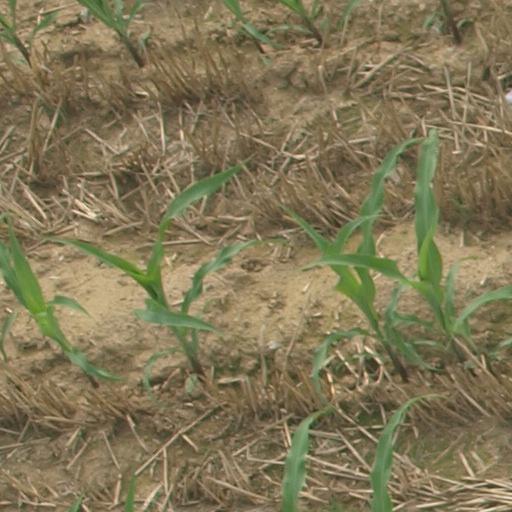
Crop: maize; corn